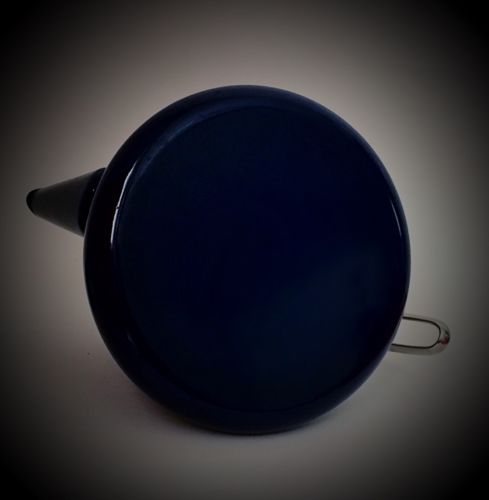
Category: kettle